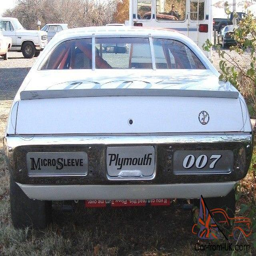
costs over $38,000.00 to build this amazing race car !